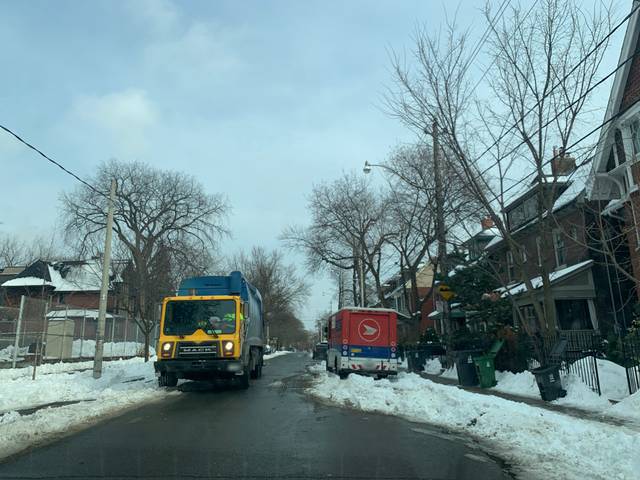
Region: Canada
Coordinates: 43.667, -79.364